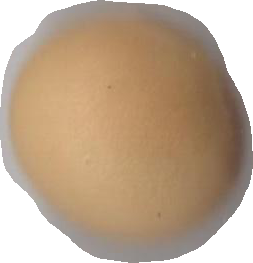
Variety: Grobogan